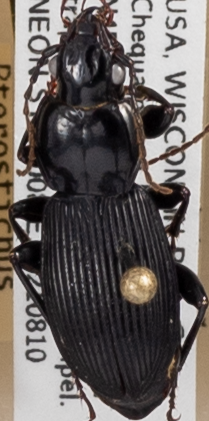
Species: Pterostichus coracinus
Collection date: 2021-08-10
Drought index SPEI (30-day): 1.19
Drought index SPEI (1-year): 0.212
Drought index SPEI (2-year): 1.546